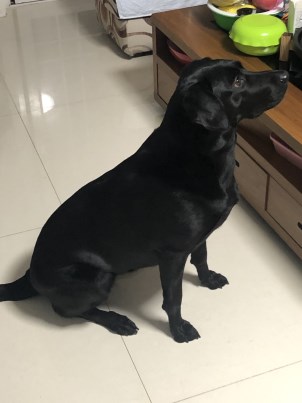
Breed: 3580-n000122-Labrador_retriever